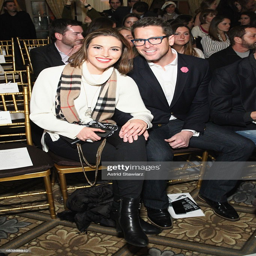
person and actor attend the fashion show during fall .